Friedrichshafen FF.40

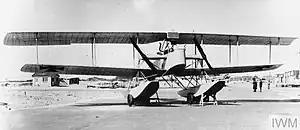
A FF.40 with beaching gear underneath its floats

The Friedrichshafen FF.40 was an experimental German two-seat floatplane developed during World War I by the Friedrichshafen Aircraft Company for the Imperial German Navy's Naval Air Service. One aircraft was ordered in 1916 and its ultimate fate is unknown.